Waxed cotton

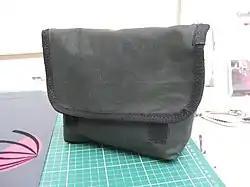
A pouch created using waxed cotton.

Waxed cotton is cotton impregnated with a paraffin or natural beeswax based wax, woven into or applied to the cloth. Popular from the 1920s to the mid-1950s, the product, which developed from the sailing industry in England and Scotland, became commonly used for waterproofing. It has been replaced by more modern materials but is still used by the country sports community. There are two main drawbacks: waxed fabric is not very breathable, and it tends to be heavier and bulkier than modern synthetic waterproof materials.